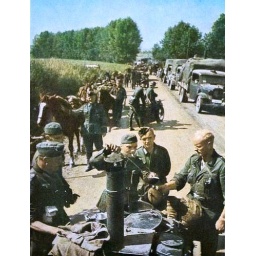
A German field kitchen ('Gulaschkanone') at the side of a roadway in Russia